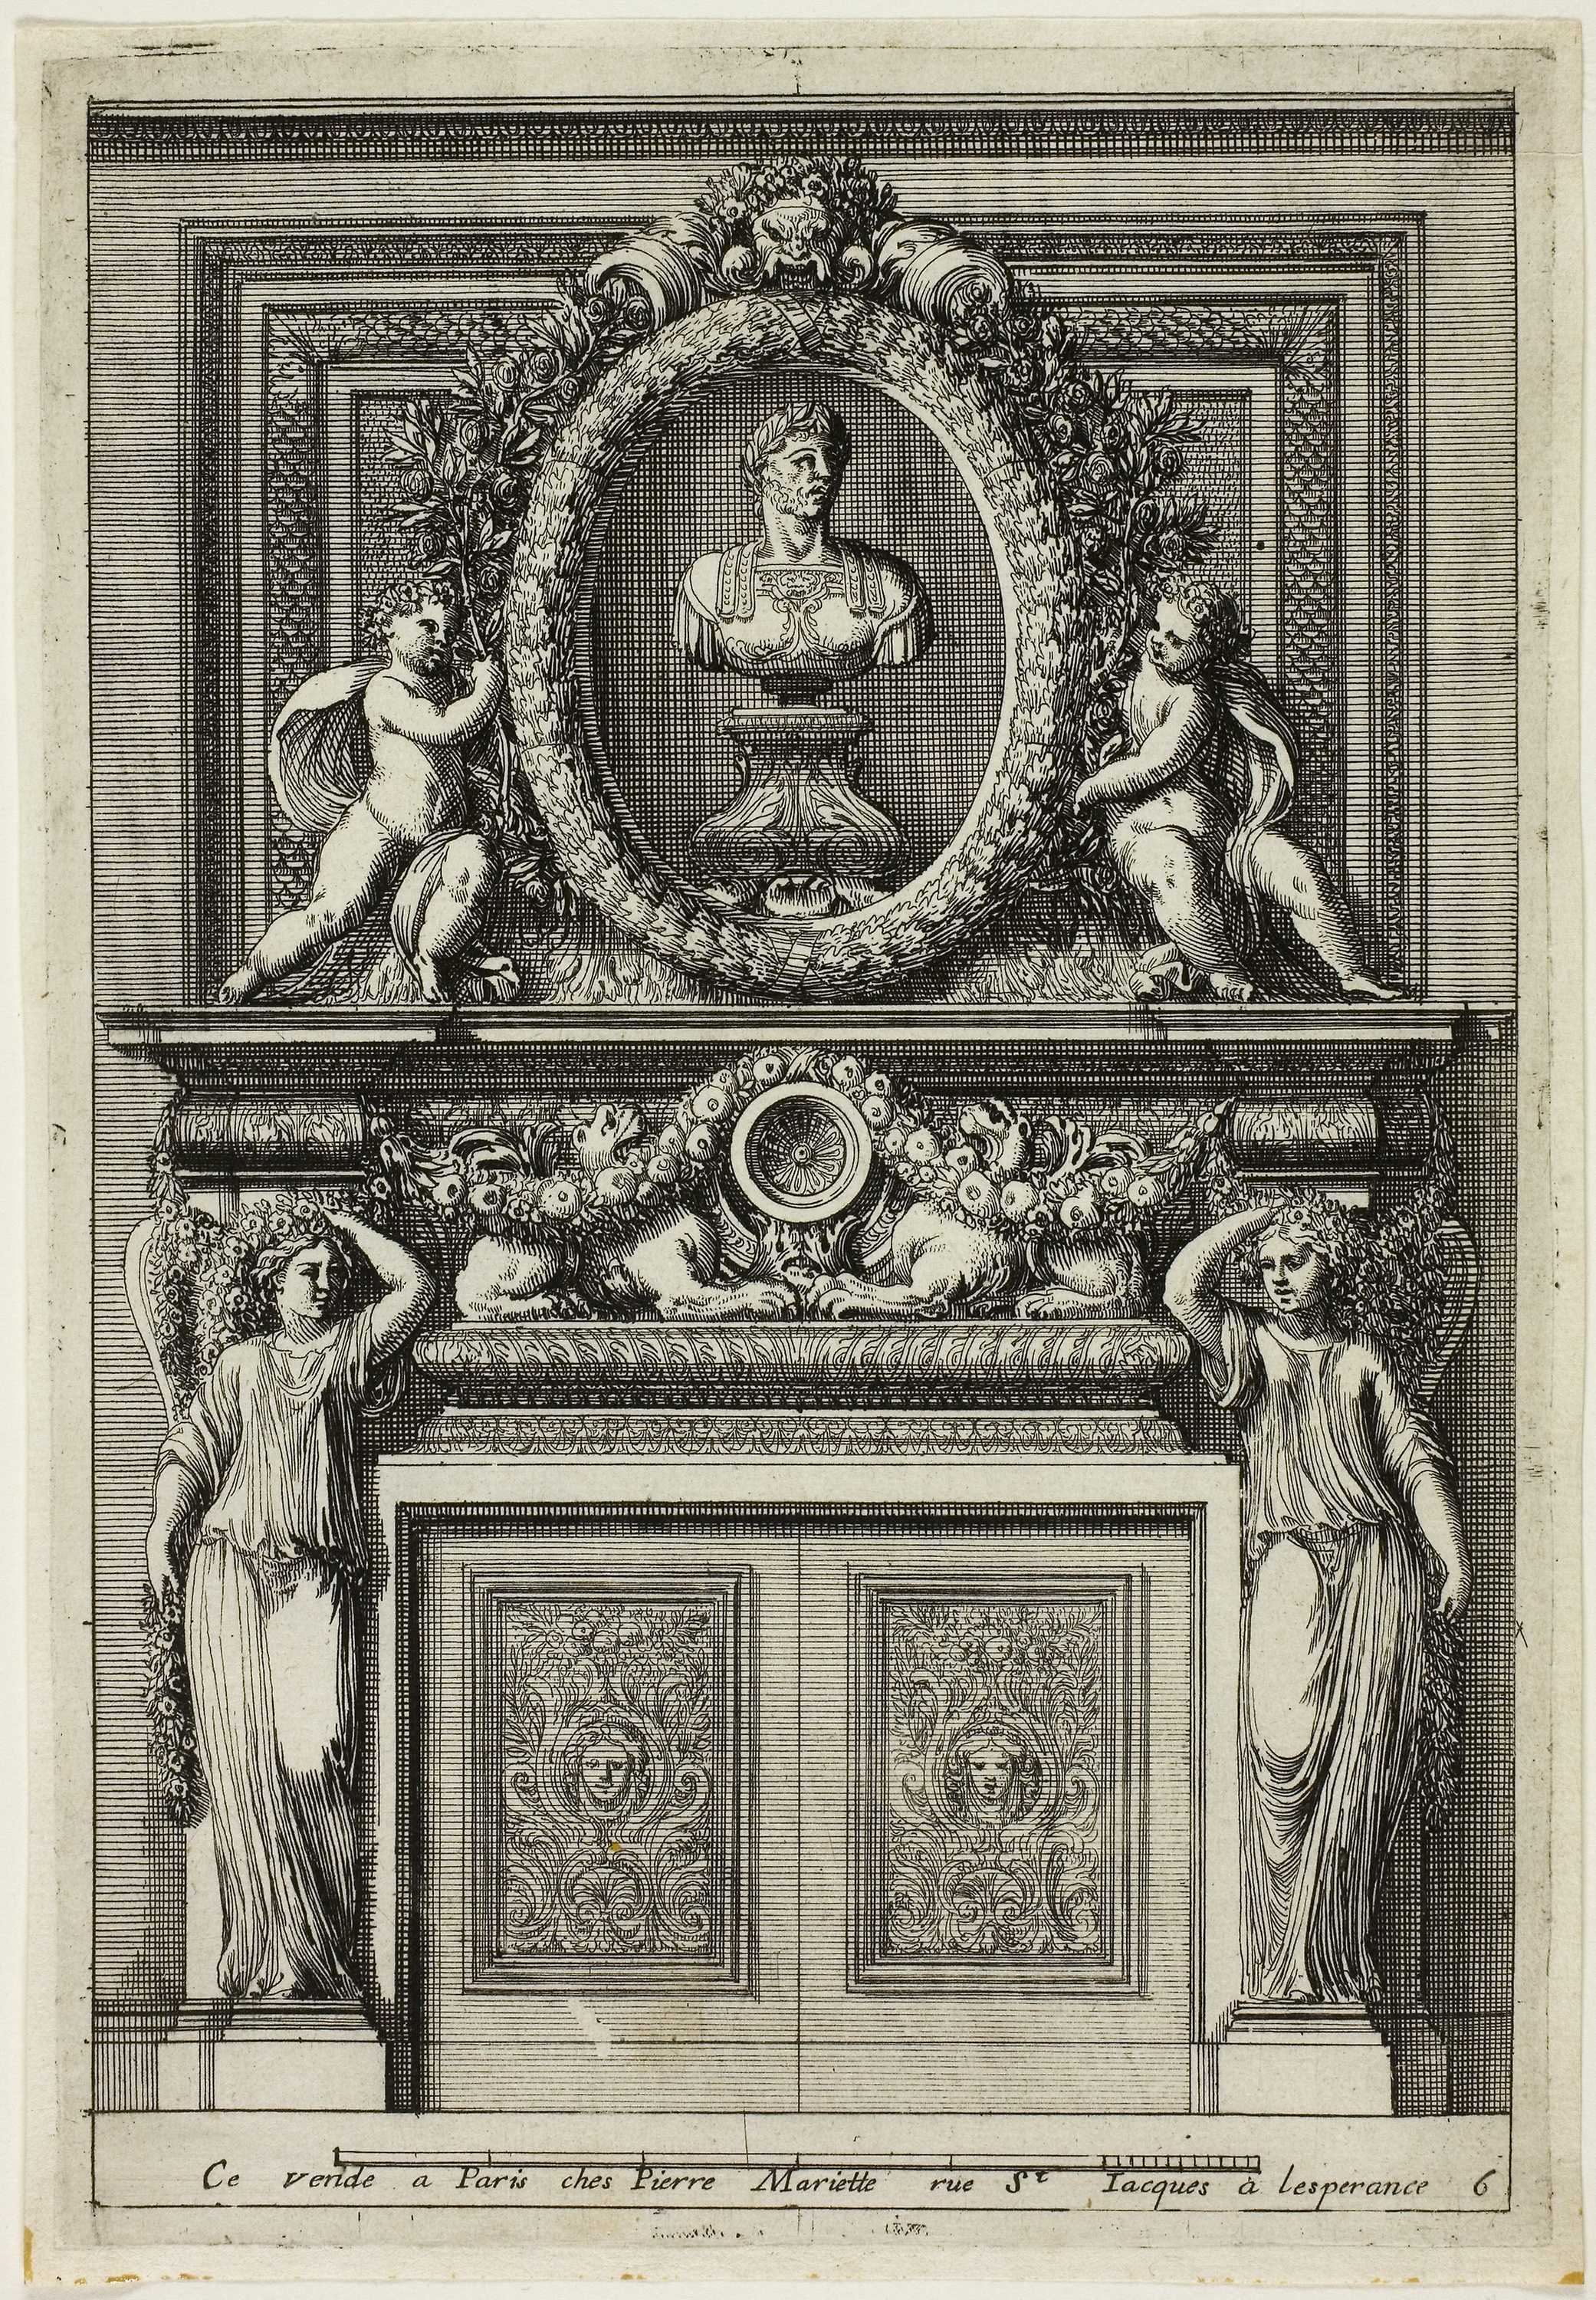
picture frame, history, black and white, arch, facade, stone carving, ancient history, antique, monochrome